Young Communist League (Great Britain)

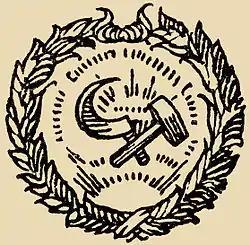
Logo of the Young Communist League as it appeared in 1923.

The YCL was the youth wing of the Communist Party of Great Britain (CPGB), which exercised oversight over the group. The YCL modeled itself upon the adult party and, in the estimation of historian Thomas Linehan, "functioned as a younger version of it." In 1954, the YCL supported 'The Red Scout', Paul Garland, who had been dismissed from his local Scout Group in Bristol following his dual membership. This was a controversy with wide media coverage and a debate in the House of Lords. While formally independent, the group was always closely linked to the CPGB and its activities and fortunes broadly followed those of its parent organisation. As with the adult party, the YCL saw itself as part of a unified world movement, and took its ultimate direction from the Young Communist International (CYI), with headquarters in Moscow.